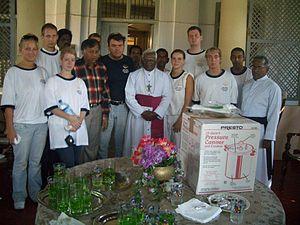
La péninsule de Jaffna est une région de la Province du Nord du Sri Lanka. Elle abrite la ville capitale de la province, Jaffna, et couvre une grande partie de la superficie de l'ancien royaume de Jaffna.